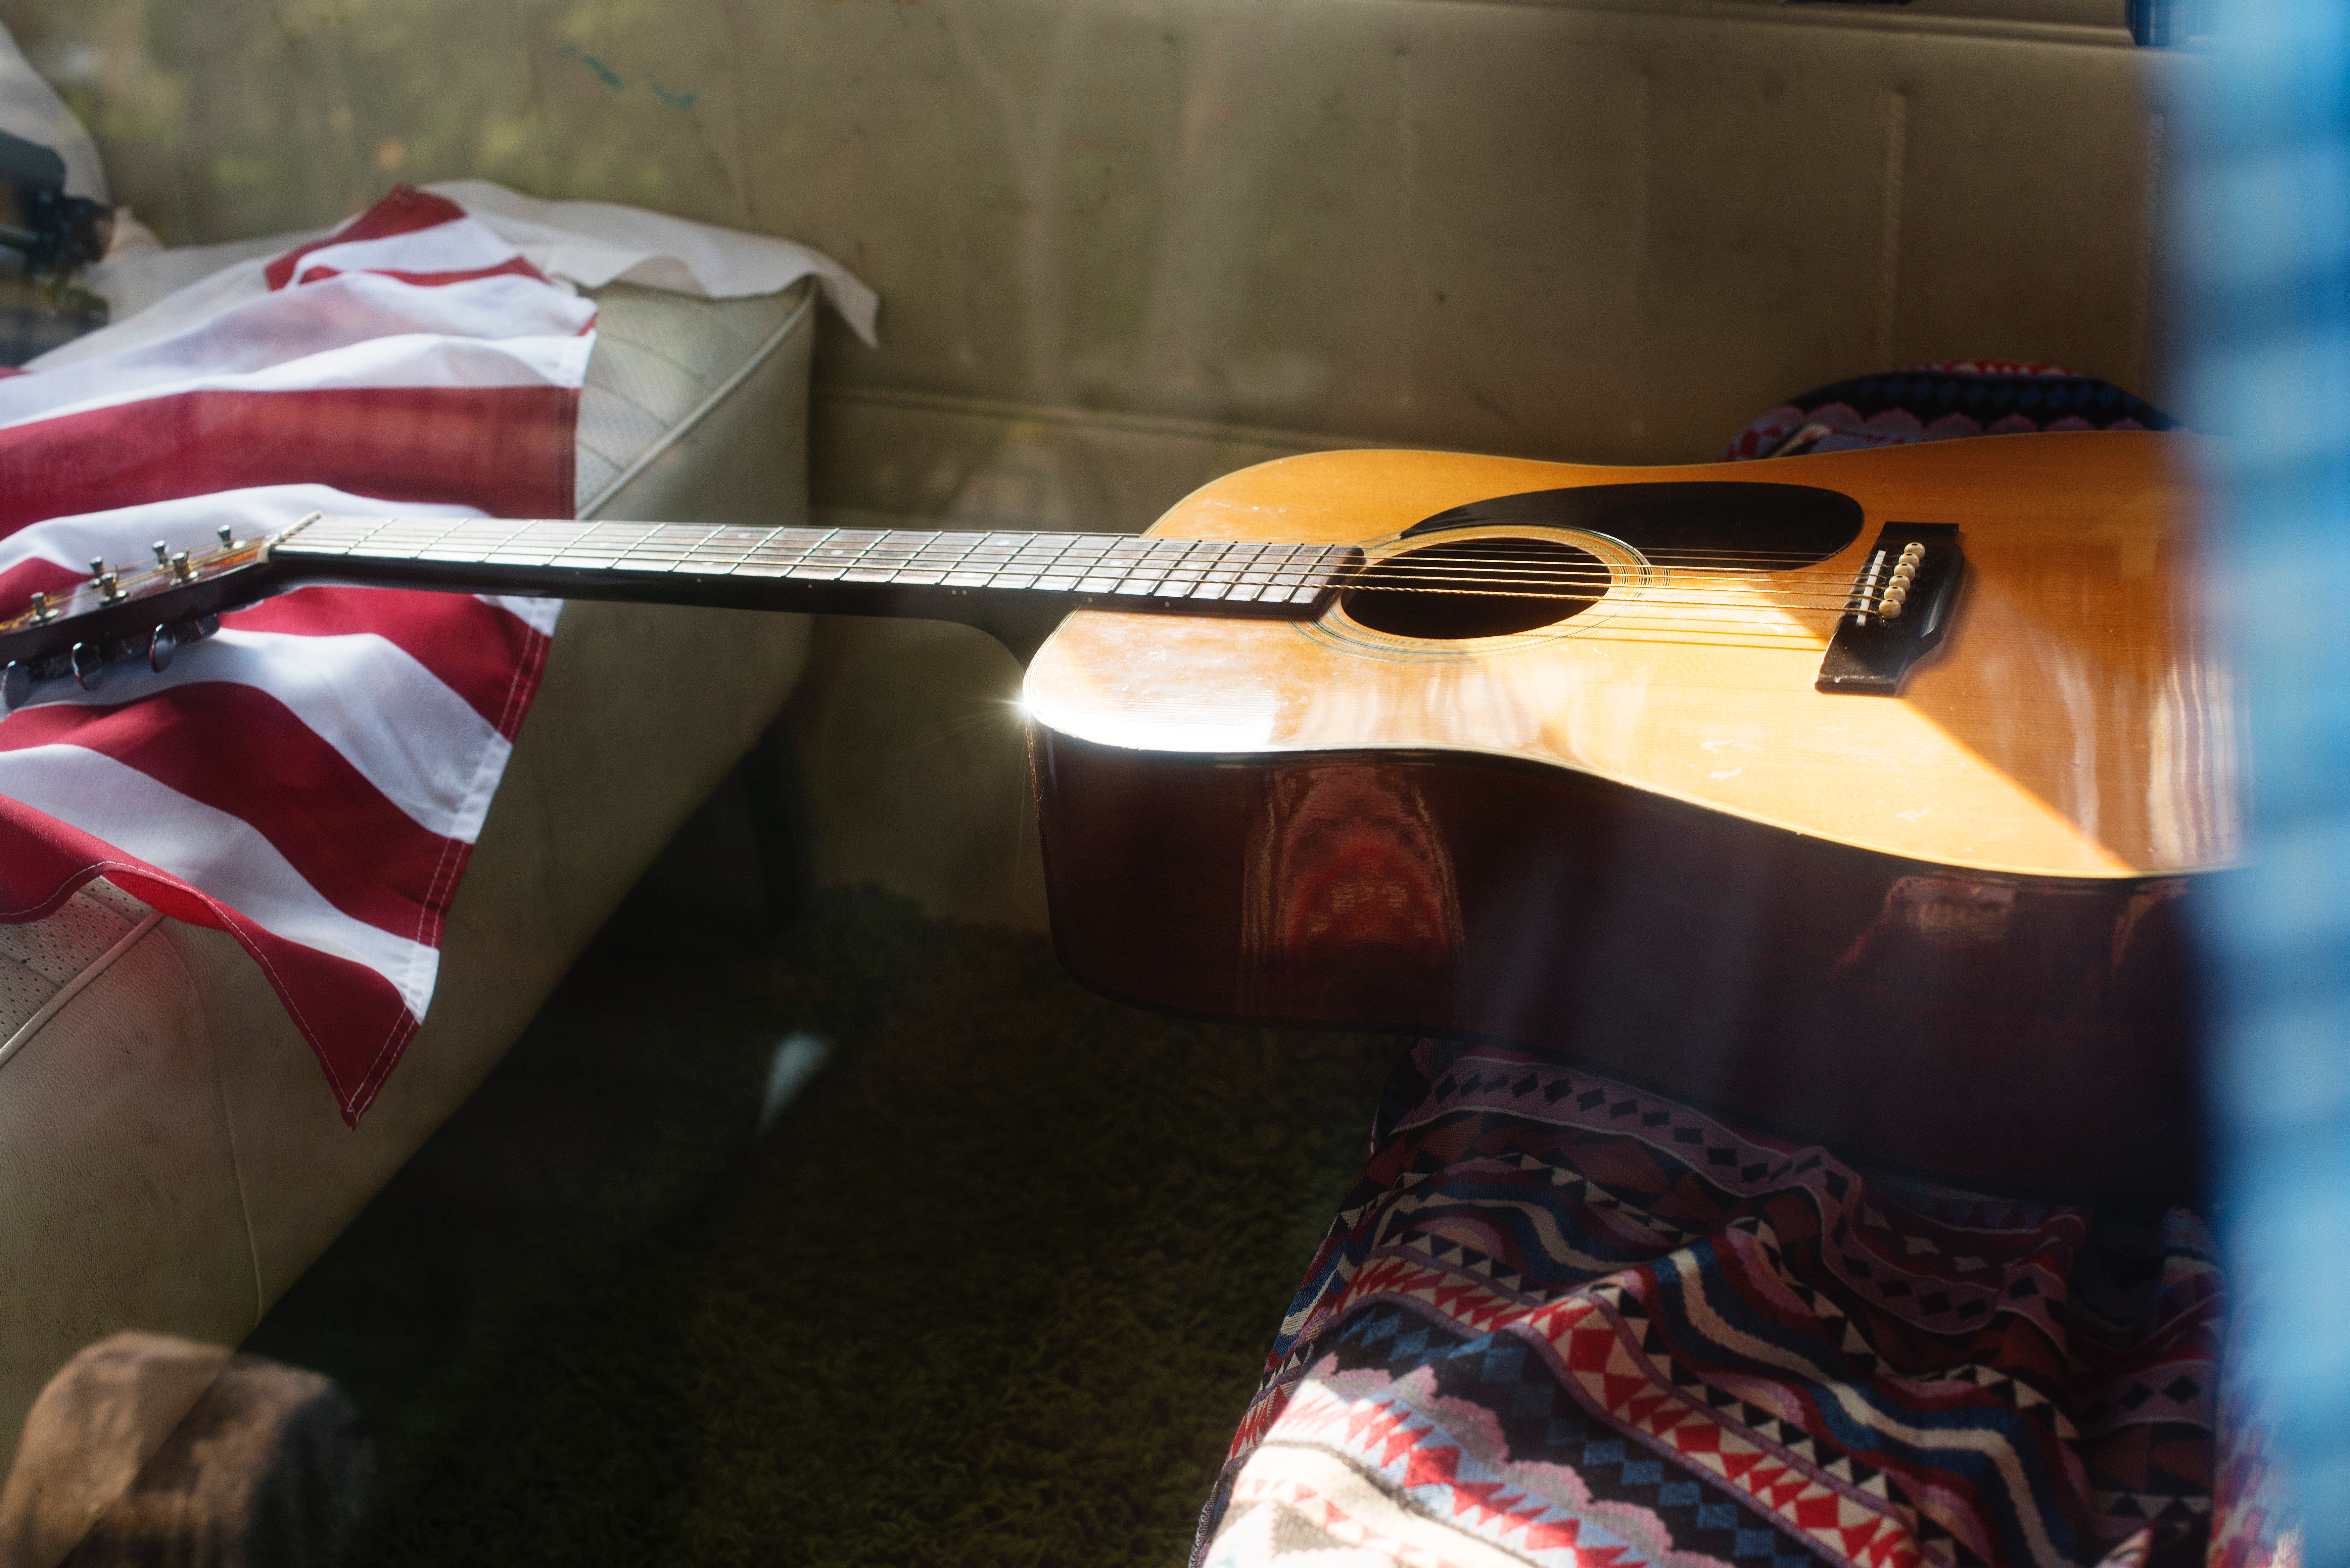
string instrument, guitar, musical instrument, plucked string instruments, cavaquinho, acoustic guitar, acoustic electric guitar, electric guitar